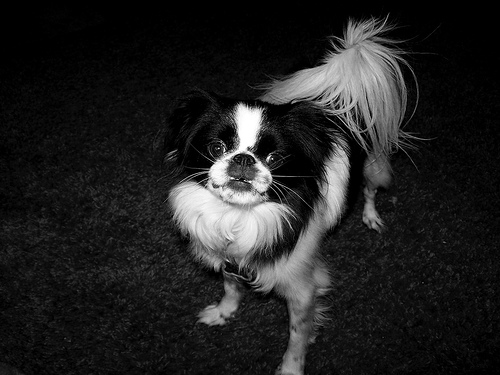
Breed: japanese chin